Lincoln School (Erie, Colorado)

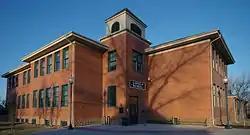

The Lincoln School in Erie, Colorado, at 645 Holbrook St., was built in 1906. It was listed on the National Register of Historic Places in 1981. It was expanded in 1920 by addition of four more classrooms. It served as a school until 1966. It operated as a school until 1966. In 1981 it was serving as the Erie Town Hall.